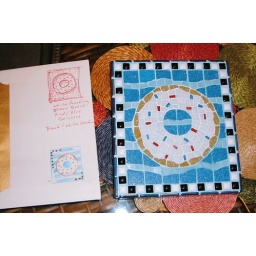
mosaic artwork in red, white and blue